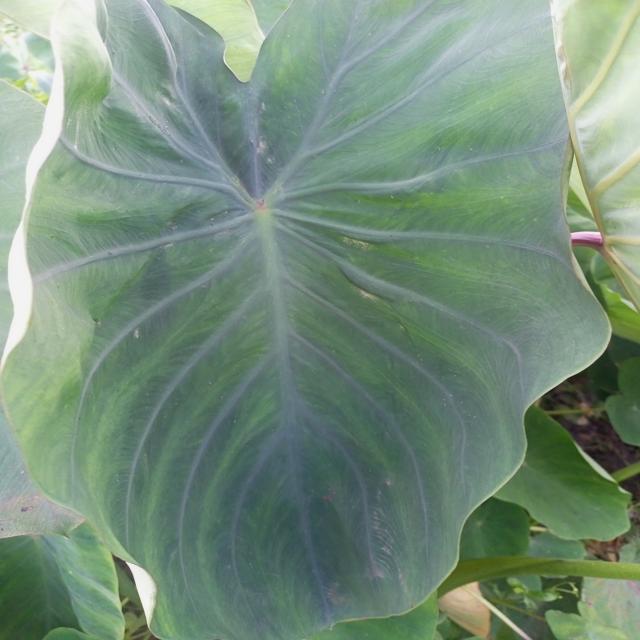
Label: Healthy